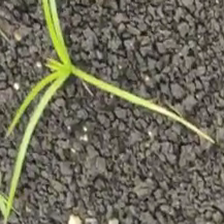
Weed species: Lavhala_(Cyperus_Rotundus)